Death of Rayan Aourram

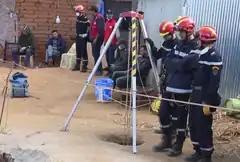
Rescuers inspect the well that Aourram fell in

On 1 February 2022, five-year-old Moroccan boy Rayan Aourram fell into a dry well in Ighran village in Tamorot commune, Chefchaouen Province, Morocco.